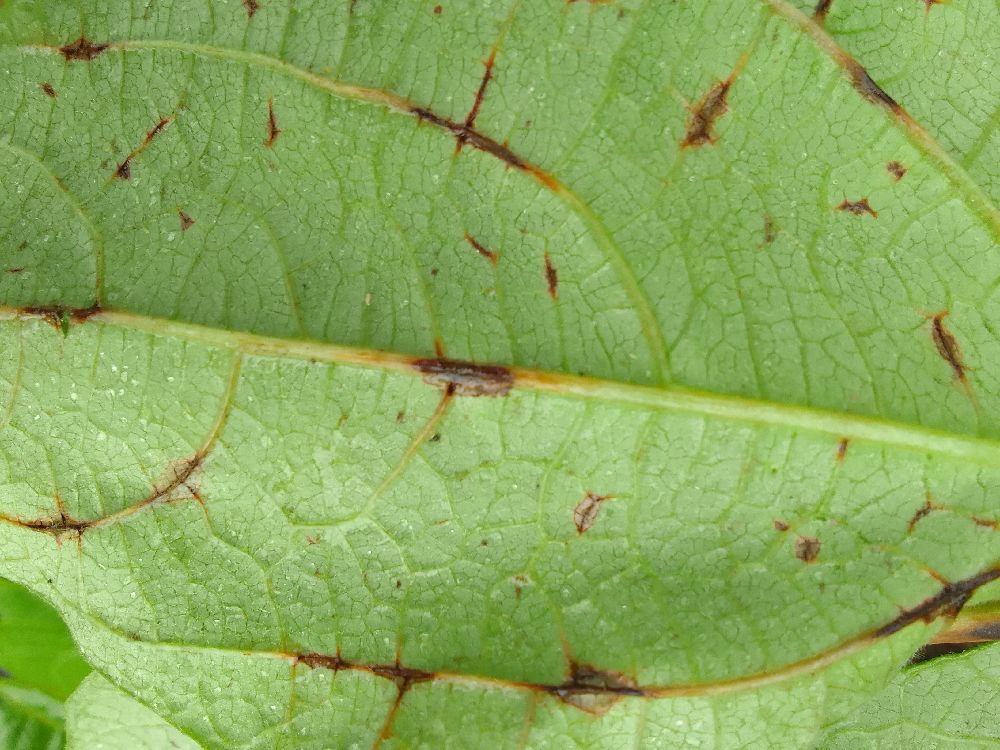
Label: anthracnose